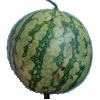
Label: Watermelon 1